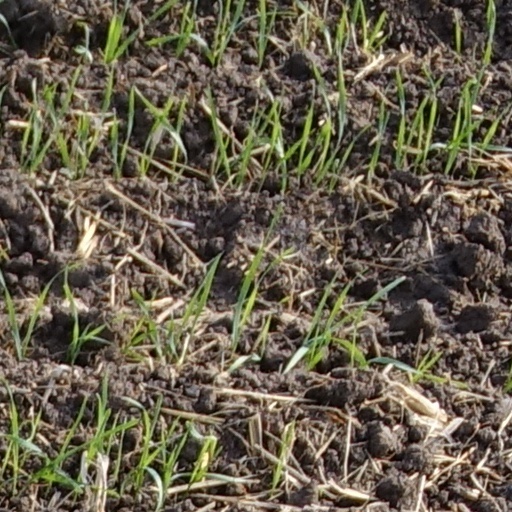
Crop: wheat